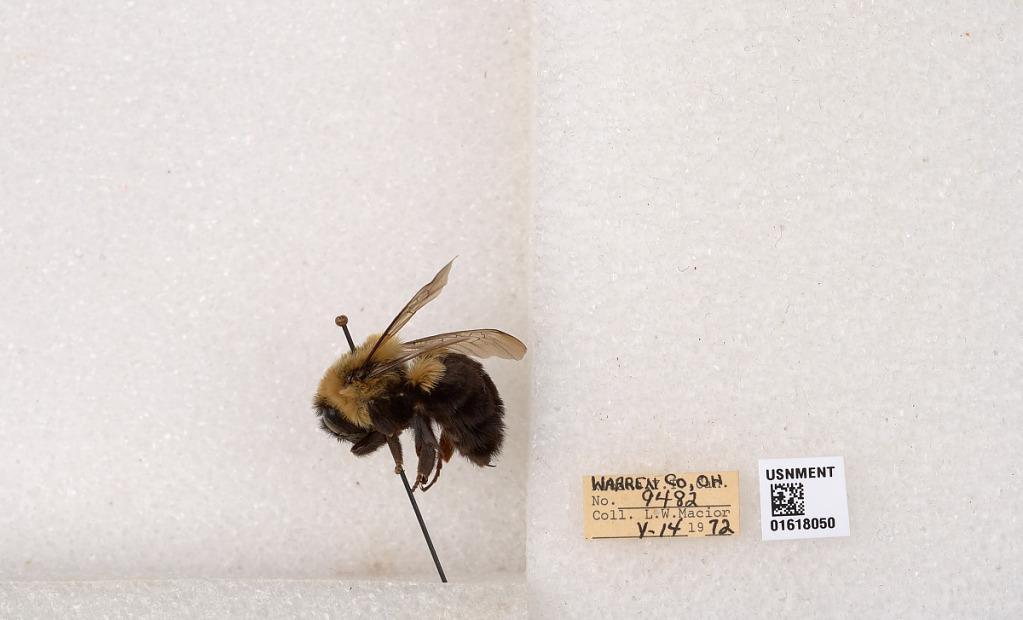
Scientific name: Bombus impatiens Cresson
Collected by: L. Macior
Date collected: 1972-5-14
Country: United States
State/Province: Ohio
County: Warren
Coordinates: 39.4276, -84.1668